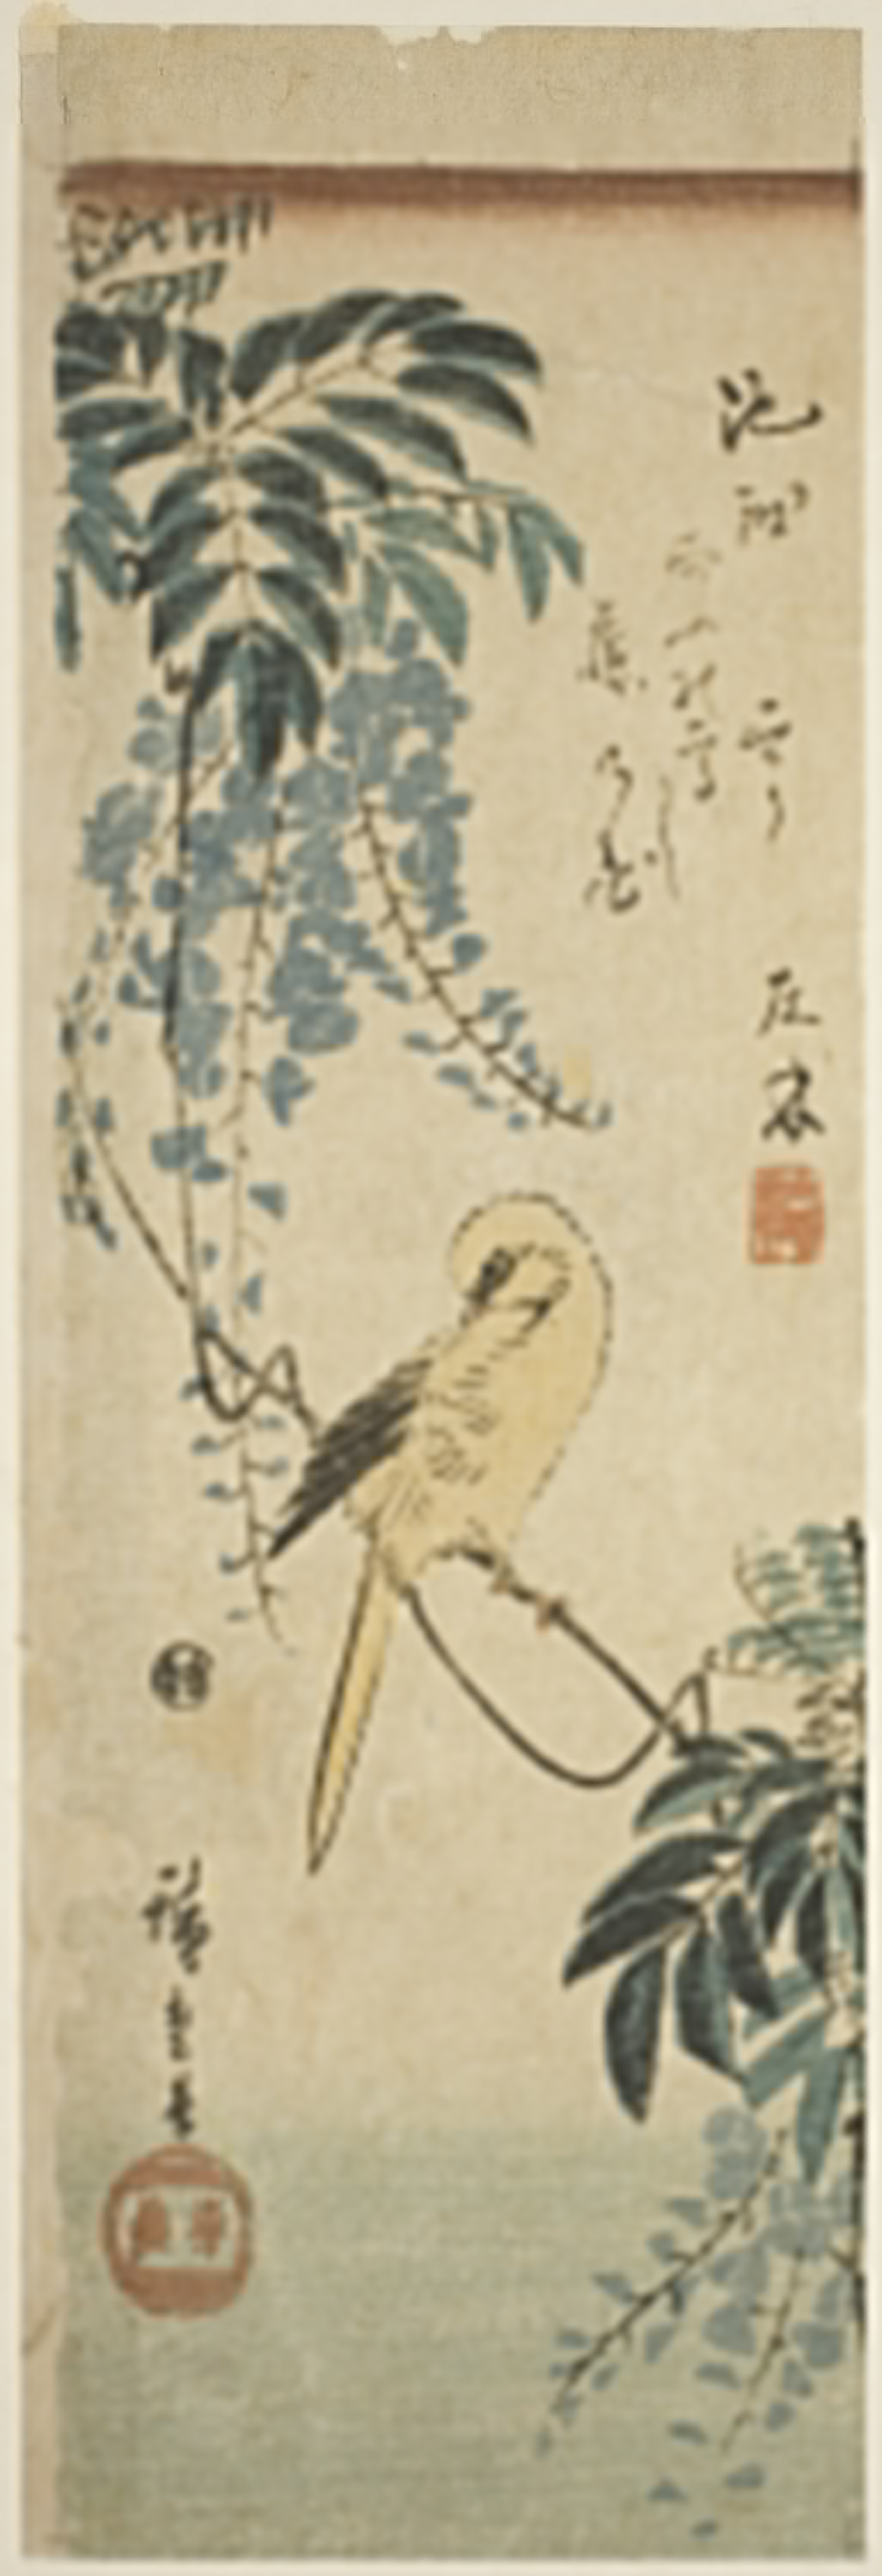
Chicago Museum, Asian Art, Canary and wisteria, Utagawa Hiroshige